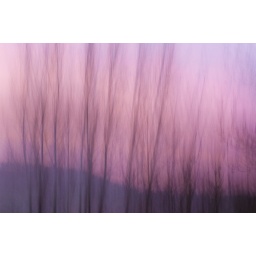
pretty in pink / jolie en rose